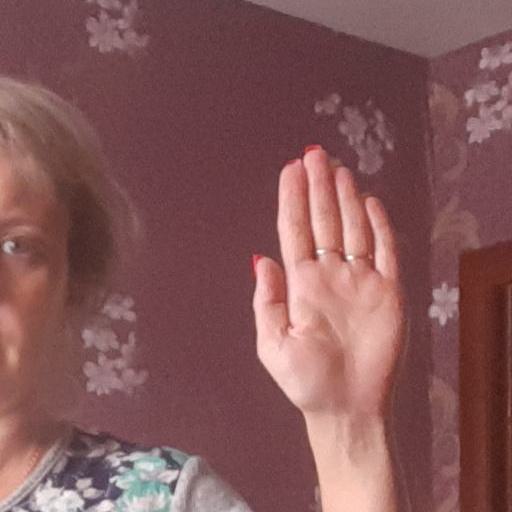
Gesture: stop